Black Moshannon State Park

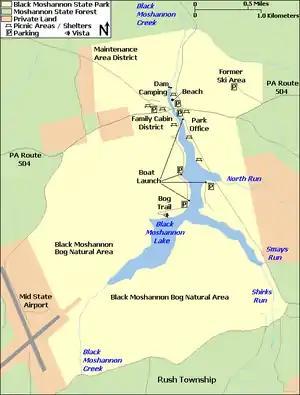
Black Moshannon State Park, Lake, and Creek

Humans have lived in what is now Pennsylvania since at least 10,000 BC. The first settlers were Paleo-Indian nomadic hunters known from their stone tools. The hunter-gatherers of the Archaic period, which lasted locally from 7000 to 1000BC, used a greater variety of more sophisticated stone artefacts. The Woodland period marked the gradual transition to semi-permanent villages and horticulture, between 1000 BC and 1500 AD. Archeological evidence found in the state from this time includes a range of pottery types and styles, burial mounds, pipes, bows and arrow, and ornaments.